Olduvai theory

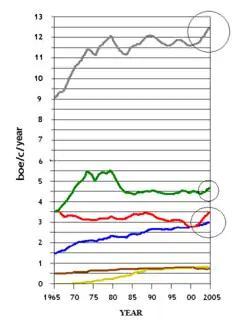
Energy consumption per capita worldwide (gray line) and broken down into energy sources. Oil in green, coal in red, gas in blue, hydro in brown, and nuclear in yellow. Enclosed in circles are consumption increases that contradict Duncan's postulate.

Duncan's analysis asserts that the peak per capita energy consumption was 11.15 billion equivalent per capita per year (bep/c/yr) in 1979. However, data from the U.S. Department of Energy (EIA) indicates an increase to 12.12 bep/c/yr after 2004, contradicting Duncan's claim that energy per capita did not grow exponentially from 1979 to 2008.